Rupert Friend

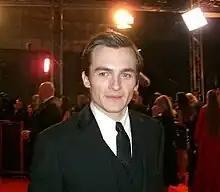
Friend at the BAFTA ceremony in 2010

In 2010, Friend made his stage debut as Mitchell in the UK premiere of "The Little Dog Laughed". He followed this with Dennis Potter's "Brimstone and Treacle", in which he played the lead character to good reviews. He starred in the film "The Kid", based on the novel by Kevin Lewis. As the film involves boxing, he trained to improve his physical and psychological shape. Critical reception of "The Kid" overall was less than favourable. He also starred in a French film called "Lullaby for Pi", playing a singer called Sam. In 2011, he played Thomas Anders, the protagonist of the film "5 Days of War", which did not receive great reviews .